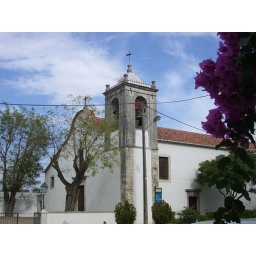
Day 3 - High street in mountain village - church